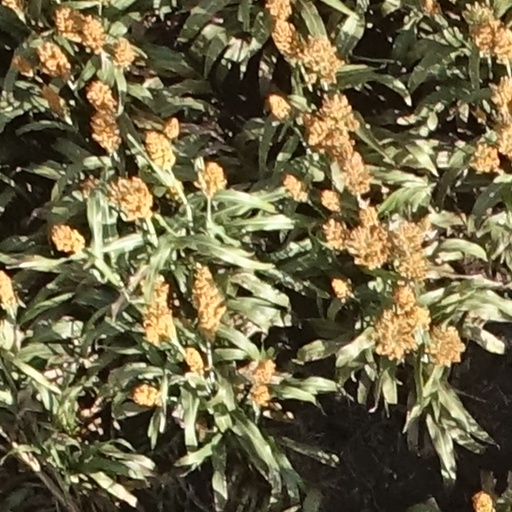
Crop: sorghum